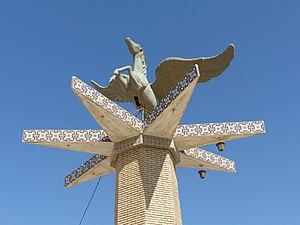
Statue d'un cheval ailé à Tozeur
Tozeur est une ville tunisienne aux confins de l'Atlas et du désert du Sahara, la plus grande des cinq oasis que compte le Jérid. Progressivement construite autour de sa palmeraie, elle est le chef-lieu du gouvernorat du même nom.